The Rough House

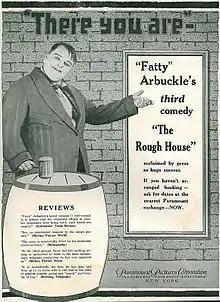
Poster to "The Rough House"

The Rough House is a 1917 American two-reel silent comedy film written by, directed by, and starring both Roscoe "Fatty" Arbuckle and Buster Keaton. "The Rough House" was Keaton's first film as a director.